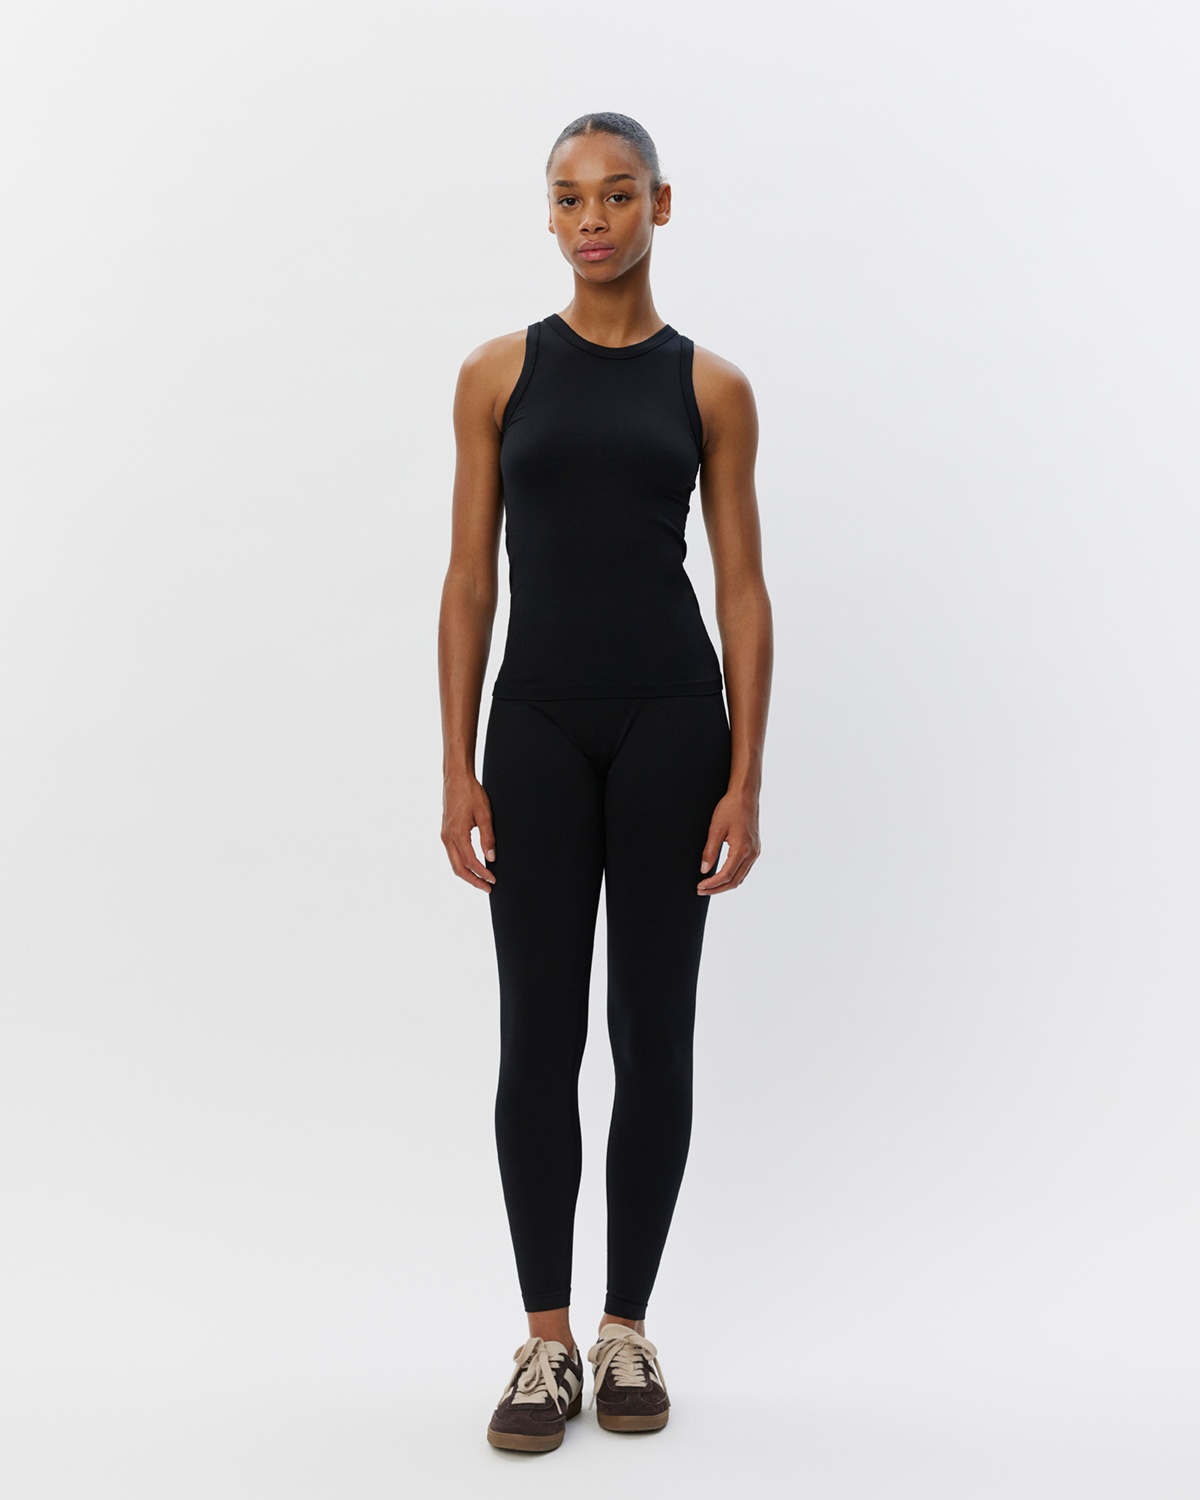
VENUSSPO LEGGINGS - Black
• Klassiske leggings. • VENUSSPO er det perfekte valg til yoga, fitness, løb og andre fysiske aktiviteter. • Designet med en bred elastikkant for optimal komfort. • Soft seamless and stretchy materiale er hurtigtørrende og tilbyder en behagelig pasform under al slags træning. • Style nr.: SPO1006 Farve: Black Kvalitet: 53% Nylon 36% Polyester 11% Elastane Mål: Slimfit Vaskeinstrukser: 30 grader skånsom vask
Brand: Sofie Schnoor SPORT
Category: Apparel & Accessories > Clothing > Activewear > Activewear Pants > Leggings